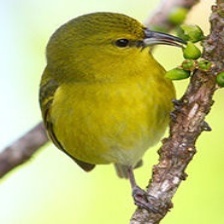
Species: ANIANIAU
Scientific name: MAGUMMA PARVA